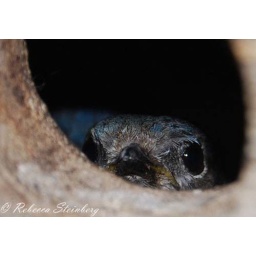
He has been sleeping in the box :)